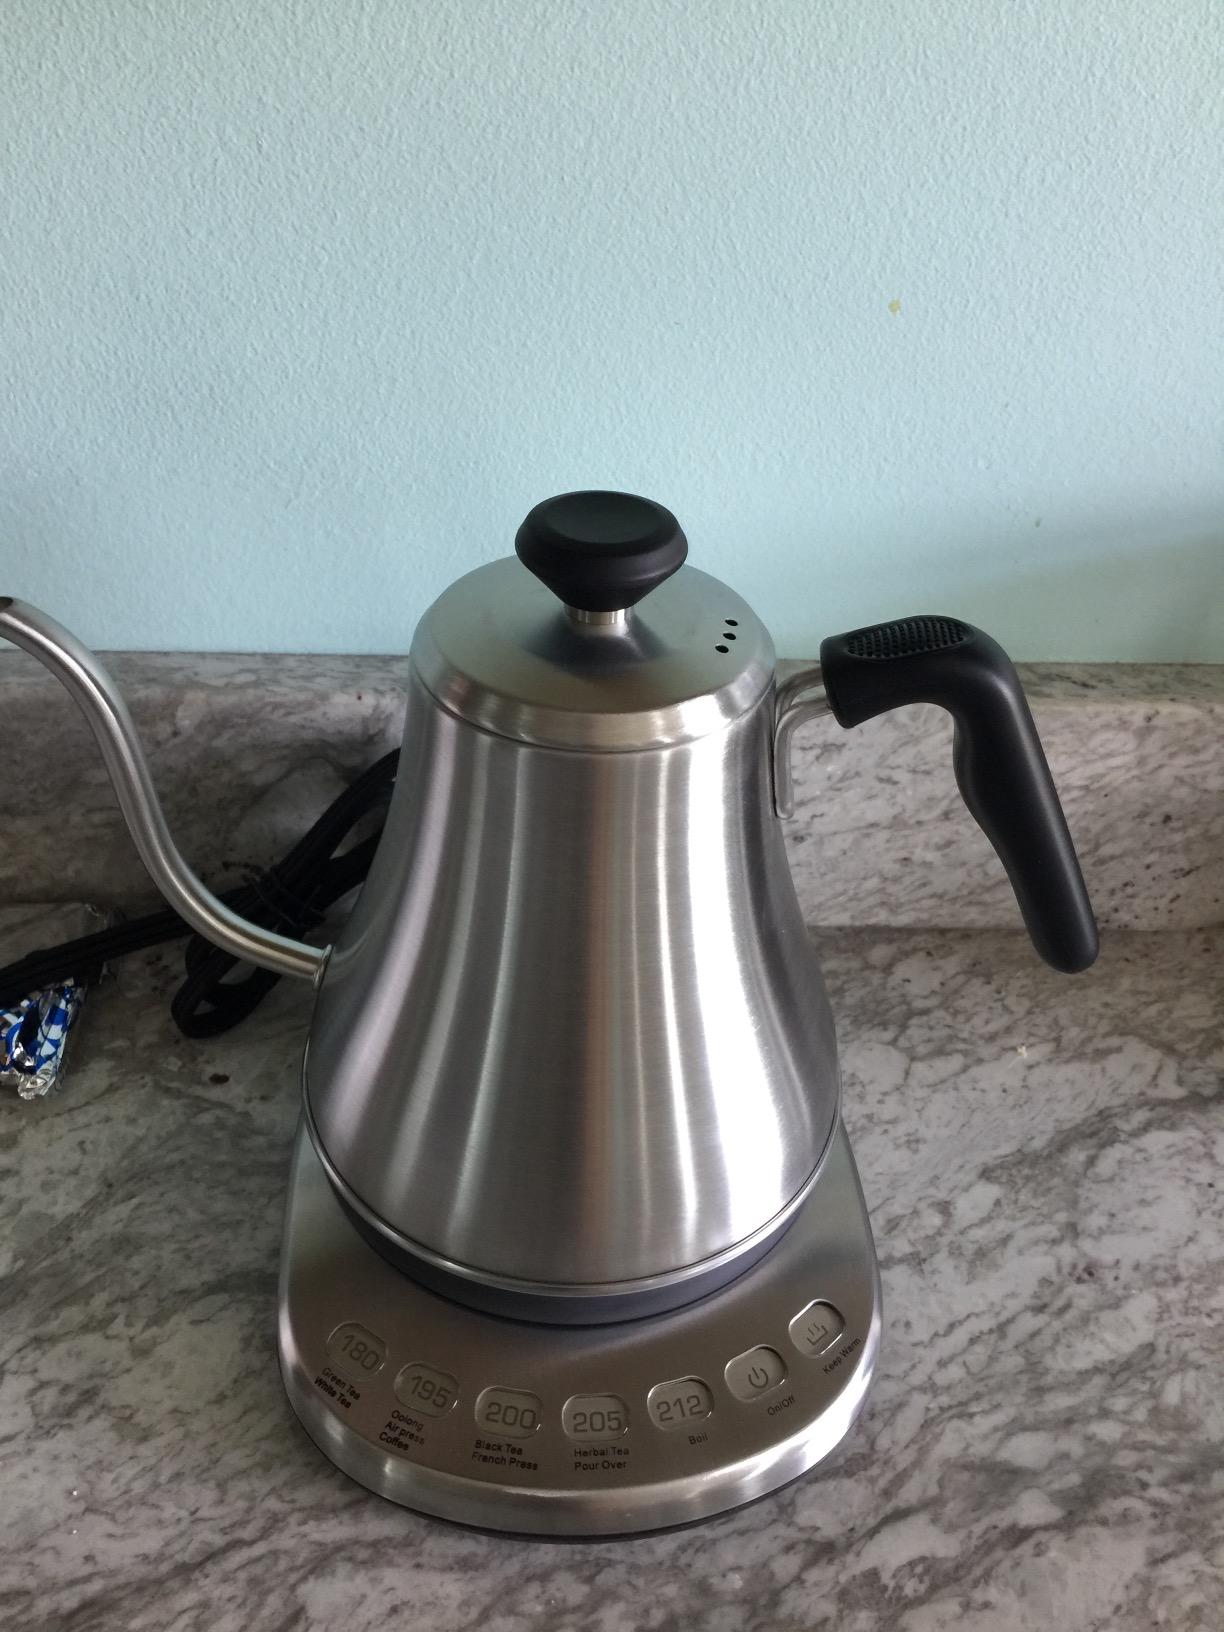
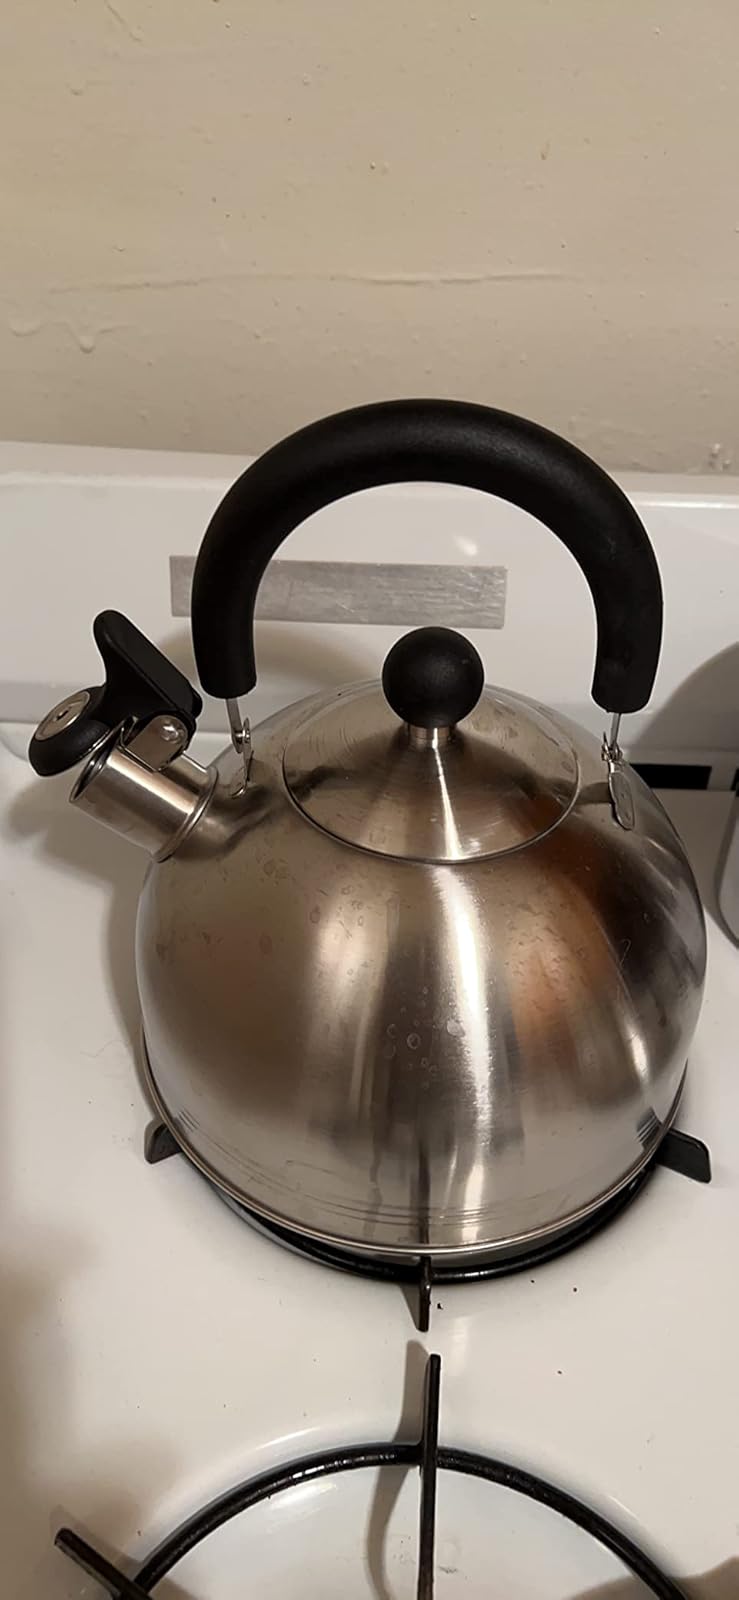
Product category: items_kettle
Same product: no